Adam Mickiewicz

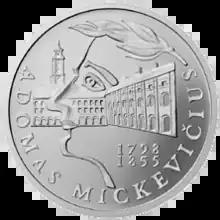
Lithuanian coin featuring a stylized Mickiewicz

The occasional poems that Mickiewicz wrote in his final decades have been described as "exquisite, gnomic, extremely short and concise". His "Lausanne Lyrics", (1839–40) are, writes Miłosz, "untranslatable masterpieces of metaphysical meditation. In Polish literature, they are examples of that pure poetry that verges on silence."